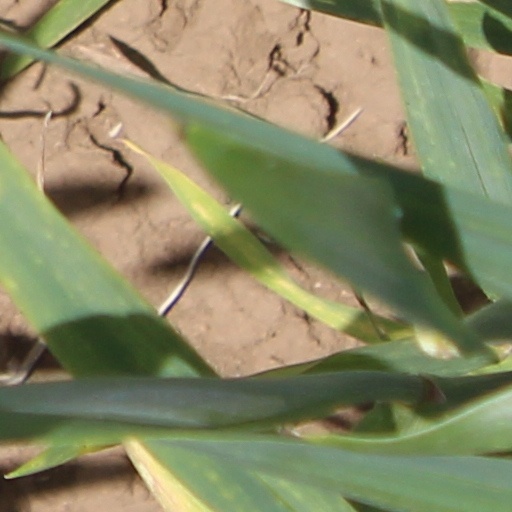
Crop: wheat